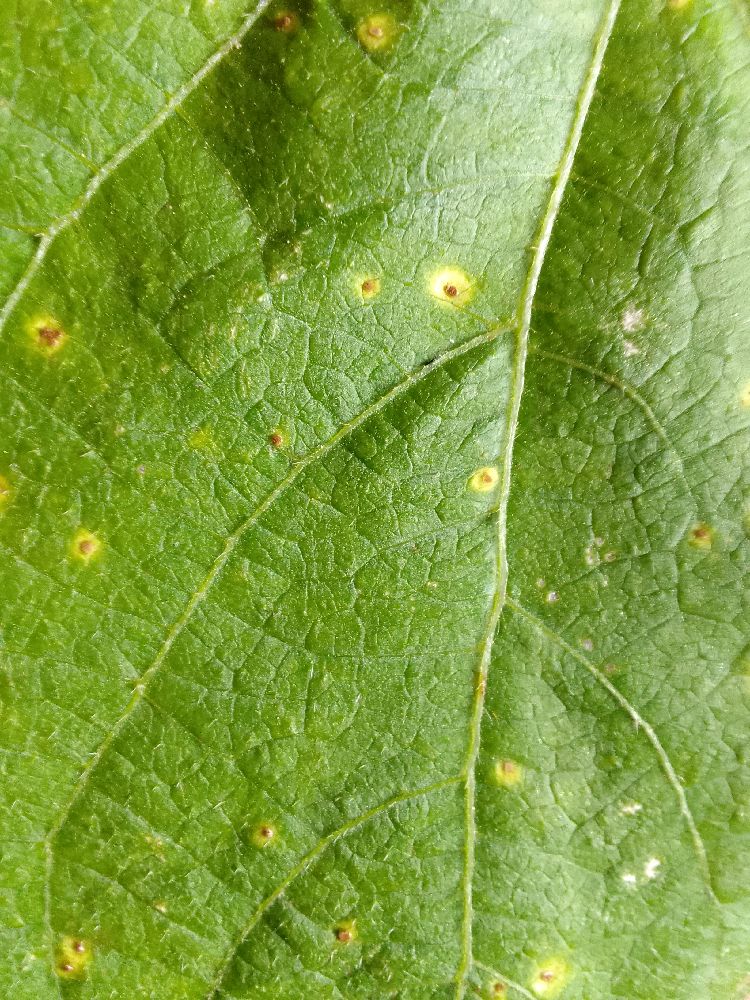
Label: rust